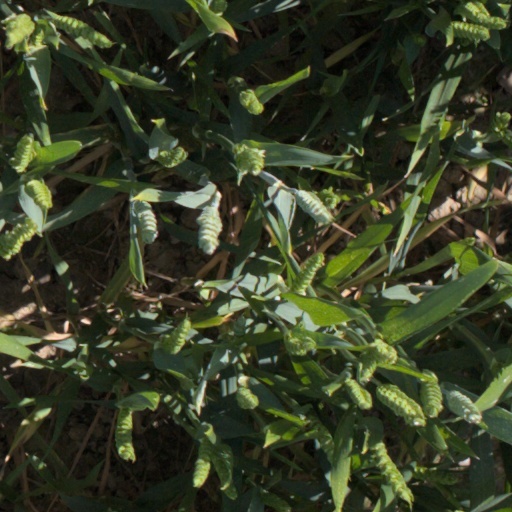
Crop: wheat